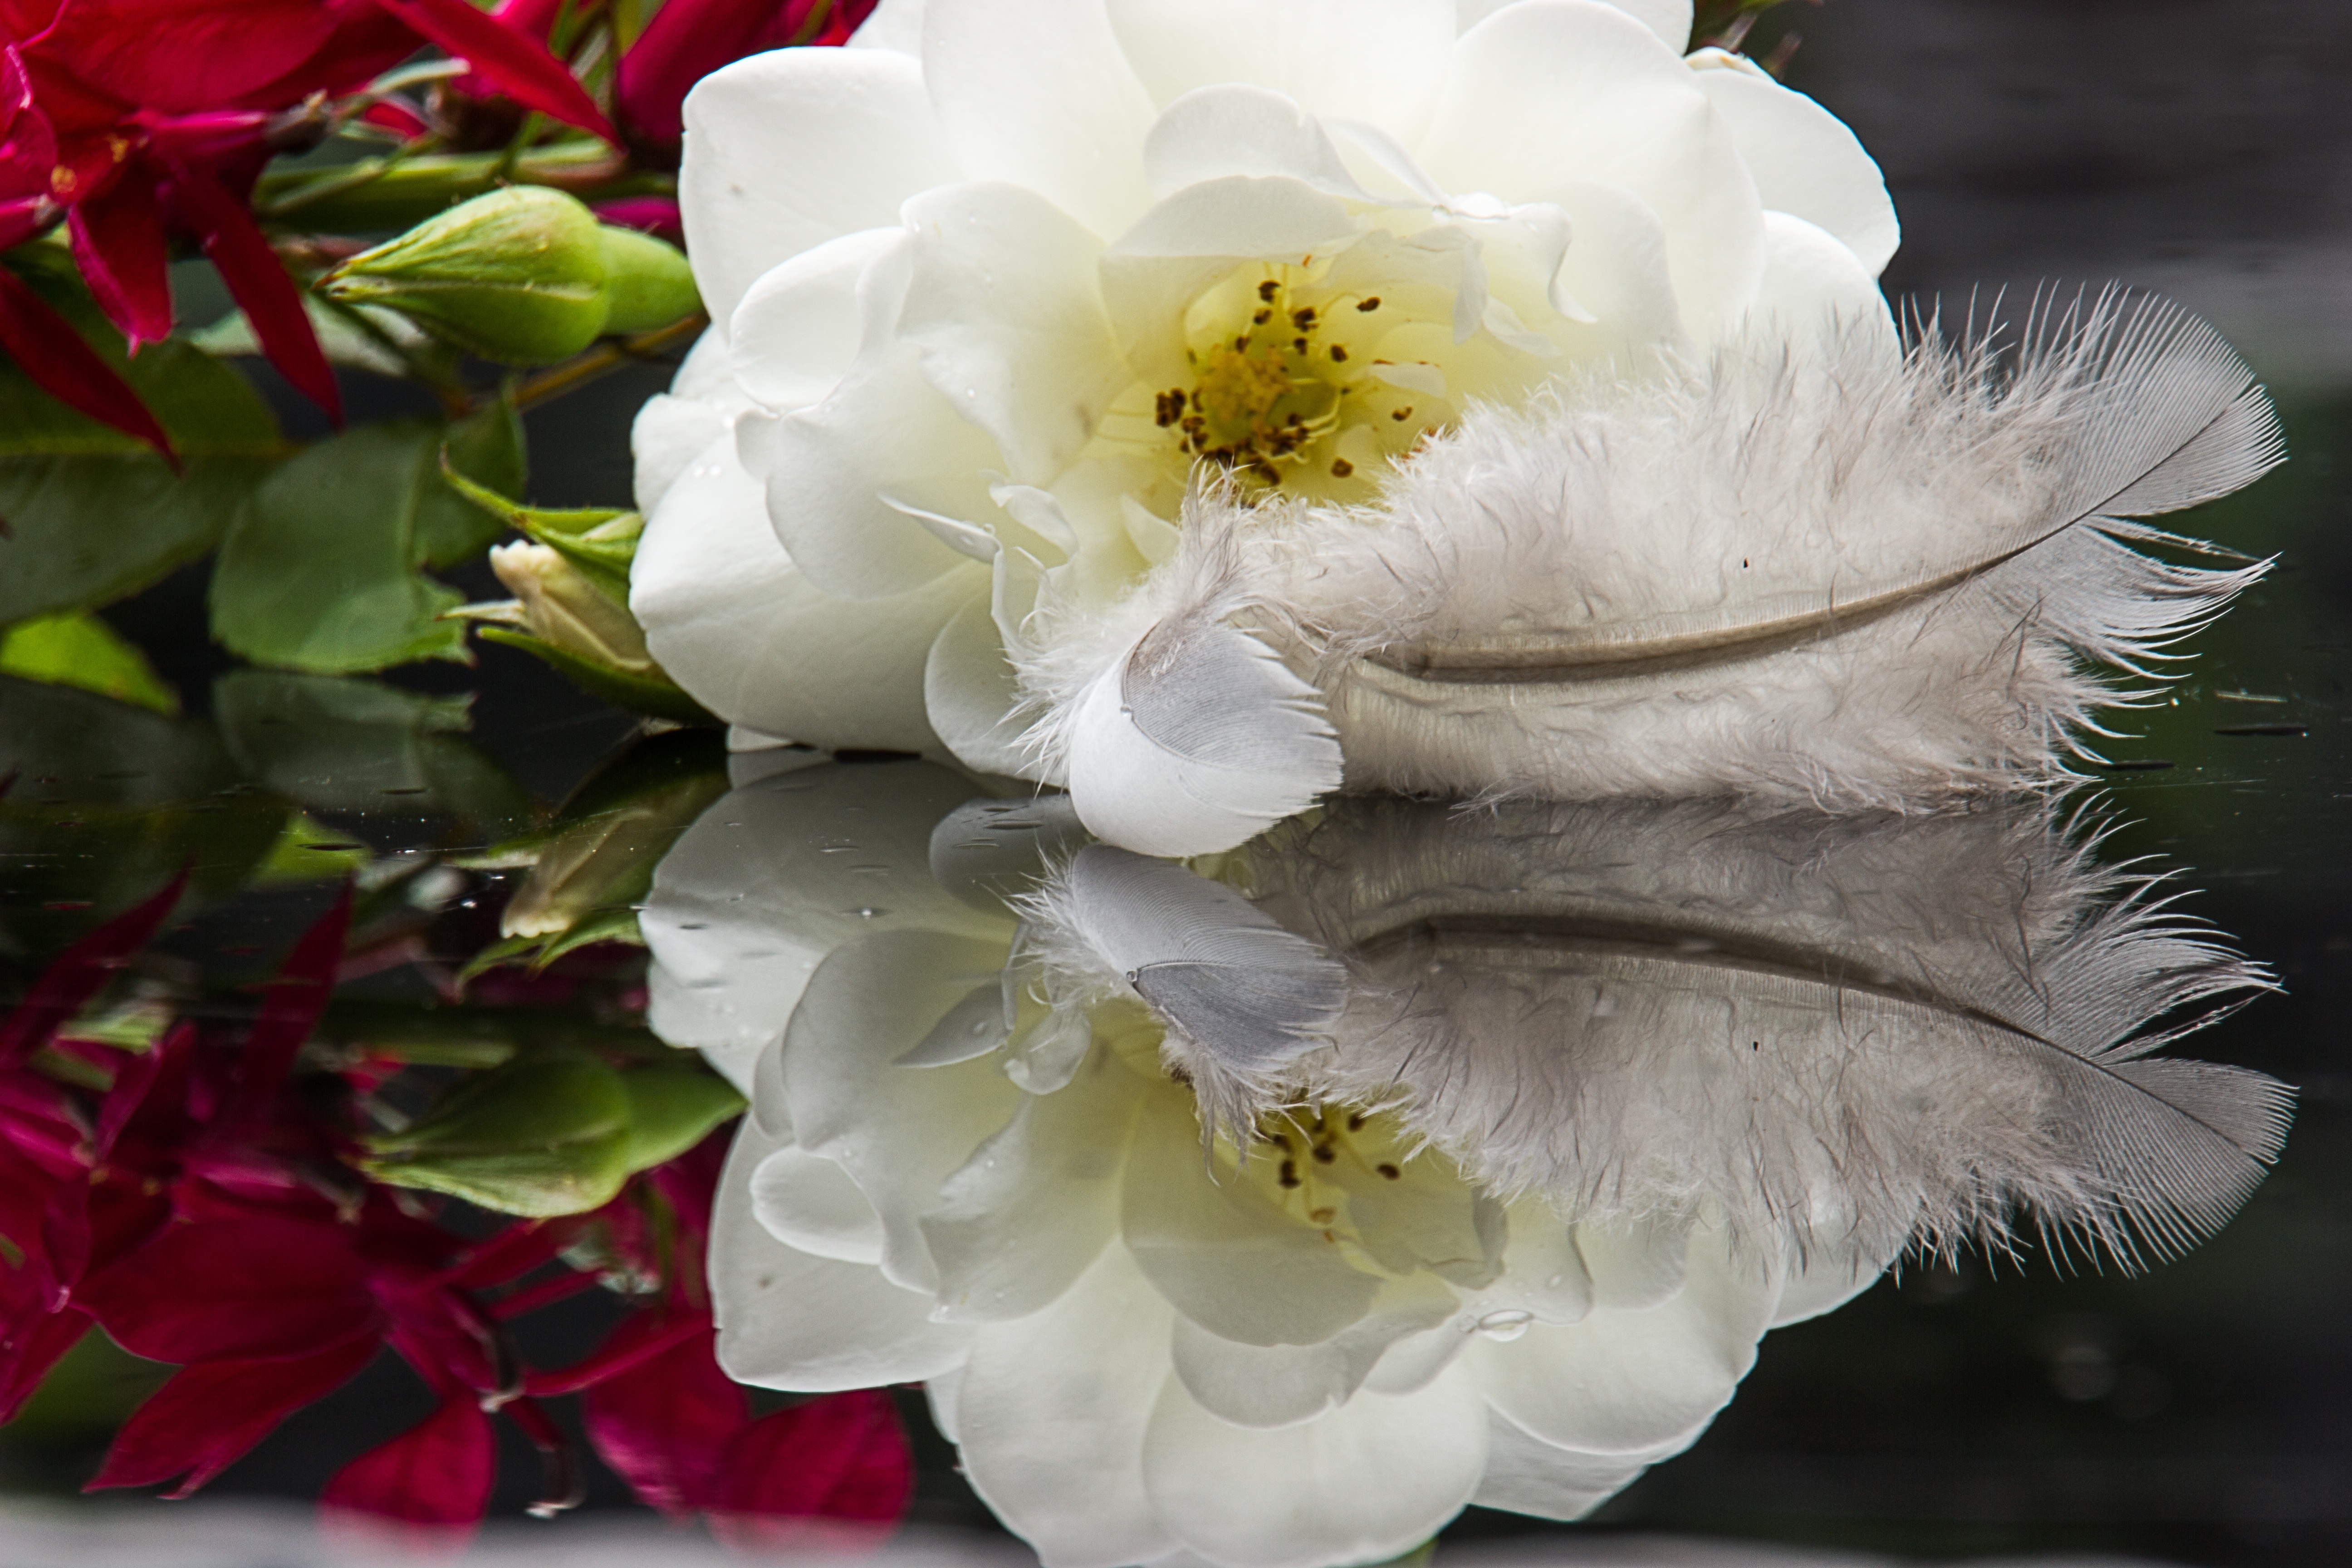
plant, flower, petal, rose, flora, feather, mirror, floristry, peony, flowering plant, flower bouquet, floral design, land plant, flower arranging